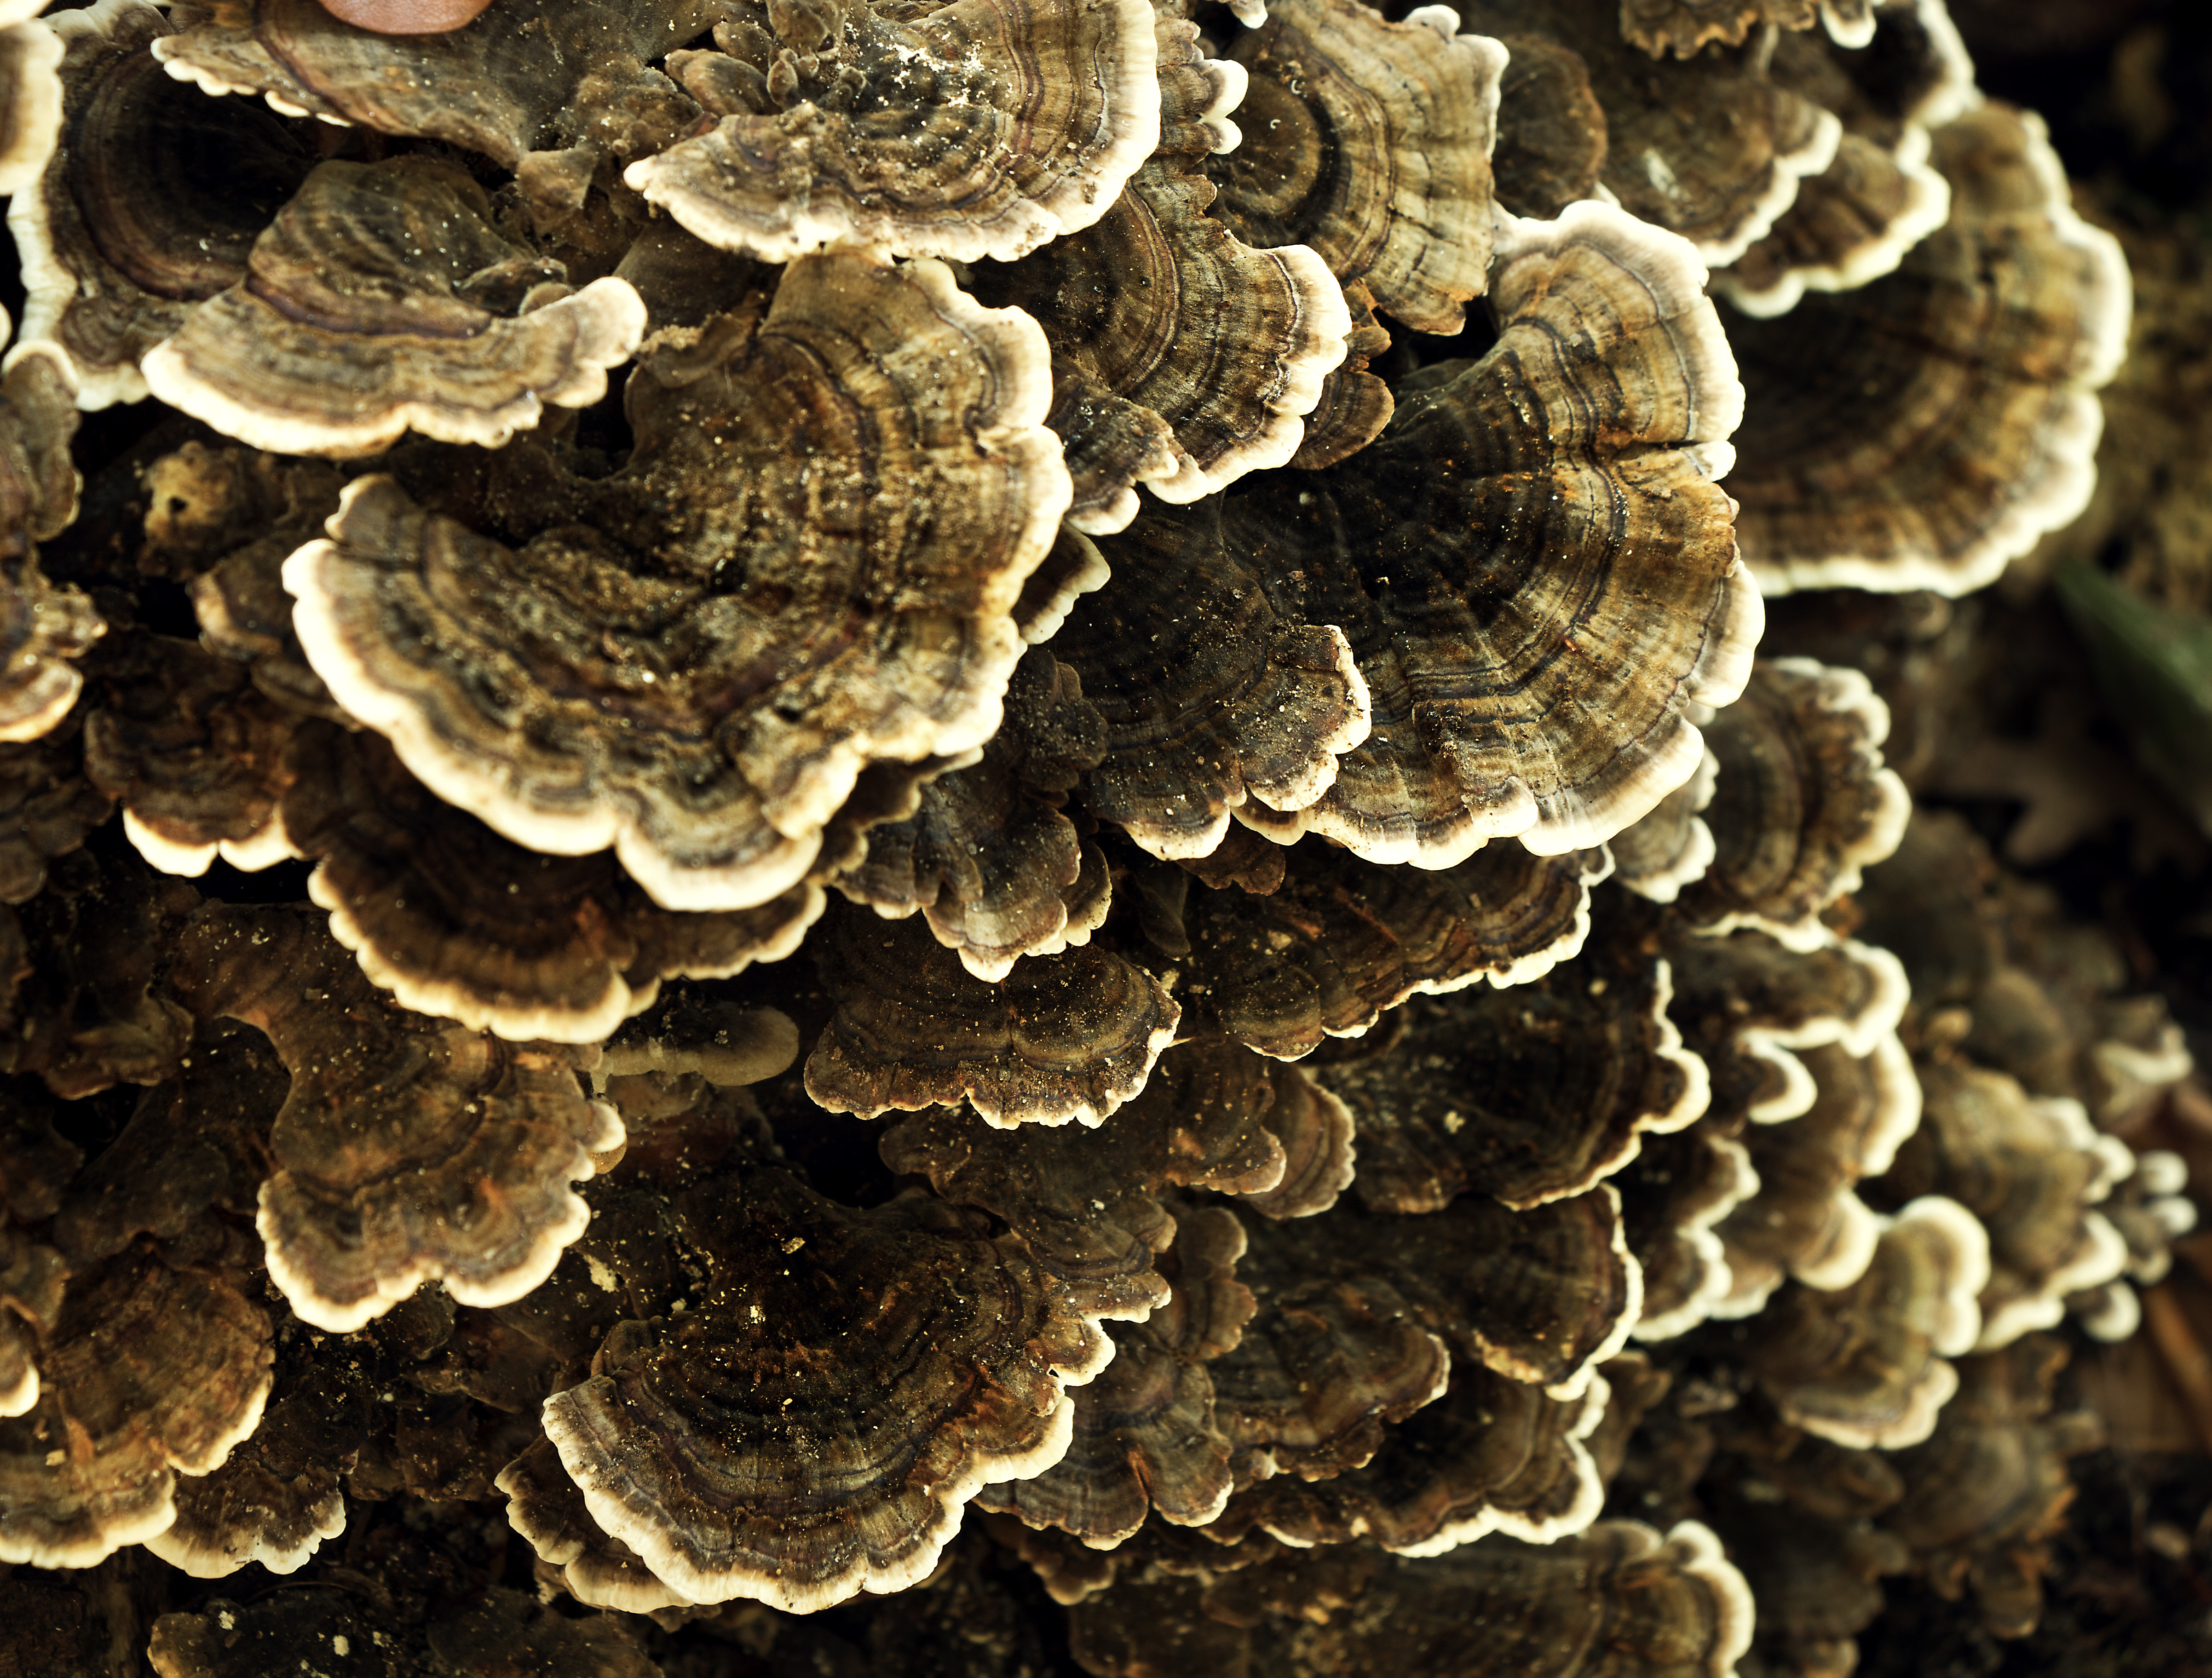
tree, waterfall, moss, golden, biology, autumn, plate, soil, close up, gold, fungi, germany, deutschland, cologne, koln, forrest, wald, nass, rodenkirchen, humid, macro photography, oyster mushroom, edible mushroom, shiitake, medicinal mushroom, hen of the wood